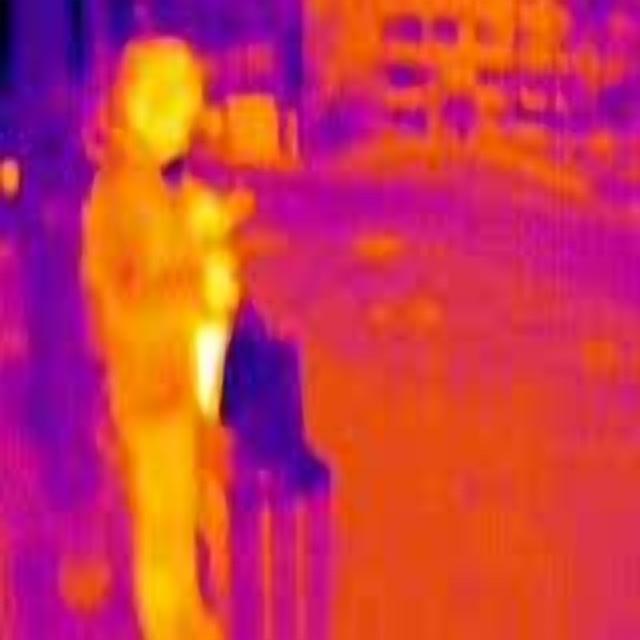
Detected objects:
label: person